Rapture (BioShock)

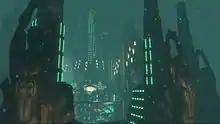
A cityscape under water, with buildings in a distinctive geometric Art Seco style.

Rapture is an underwater city, located in the north Atlantic Ocean somewhere between Greenland and Iceland. It is only accessible by a system of bathyspheres. The city was designed to be self-sufficient, growing and raising its own crops as well as using the surrounding sea life for food, and taking advantage of submarine volcanoes to provide geothermal power to its population. The city consists of many "skyscrapers", inter-linked by walkways and tunnels, with watertight doors between neighboring sections to isolate areas from the rest of the city should they ever become flooded. The buildings, both inside and out, feature a distinctive Art Deco design motif, reflecting the era during which they were built (the mid-late 1940s). In addition to living quarters, Rapture features shopping areas, entertainment venues, laboratories, manufacturing plants, medical facilities, and other common services provided by a functional city.